WBAL (AM)

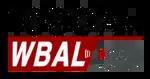
WBAL's previous logo

In addition to its analog 1090 kHz signal, WBAL is also heard on 97.9 WIYY-HD2. In 2021, the station added an FM translator at 101.5 MHz, W268BA, so the station could be heard on FM radios in and around Baltimore.